Peter Oliver Loew

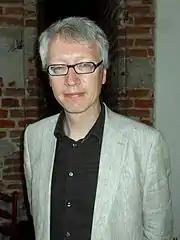
Peter Oliver Loew

Peter Oliver Loew (born 1967) is a German historian, translator, and scholar, specializing in the History of Poland.